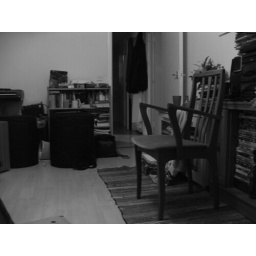
A flat in black and white